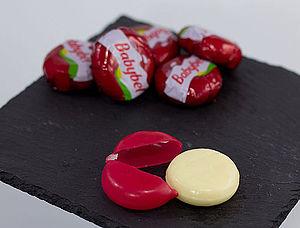
Babybel est la marque commerciale française d'une série de fromages industriels généralement enrobés de cire rouge. Cette marque est la propriété du groupe agro-industriel Bel.